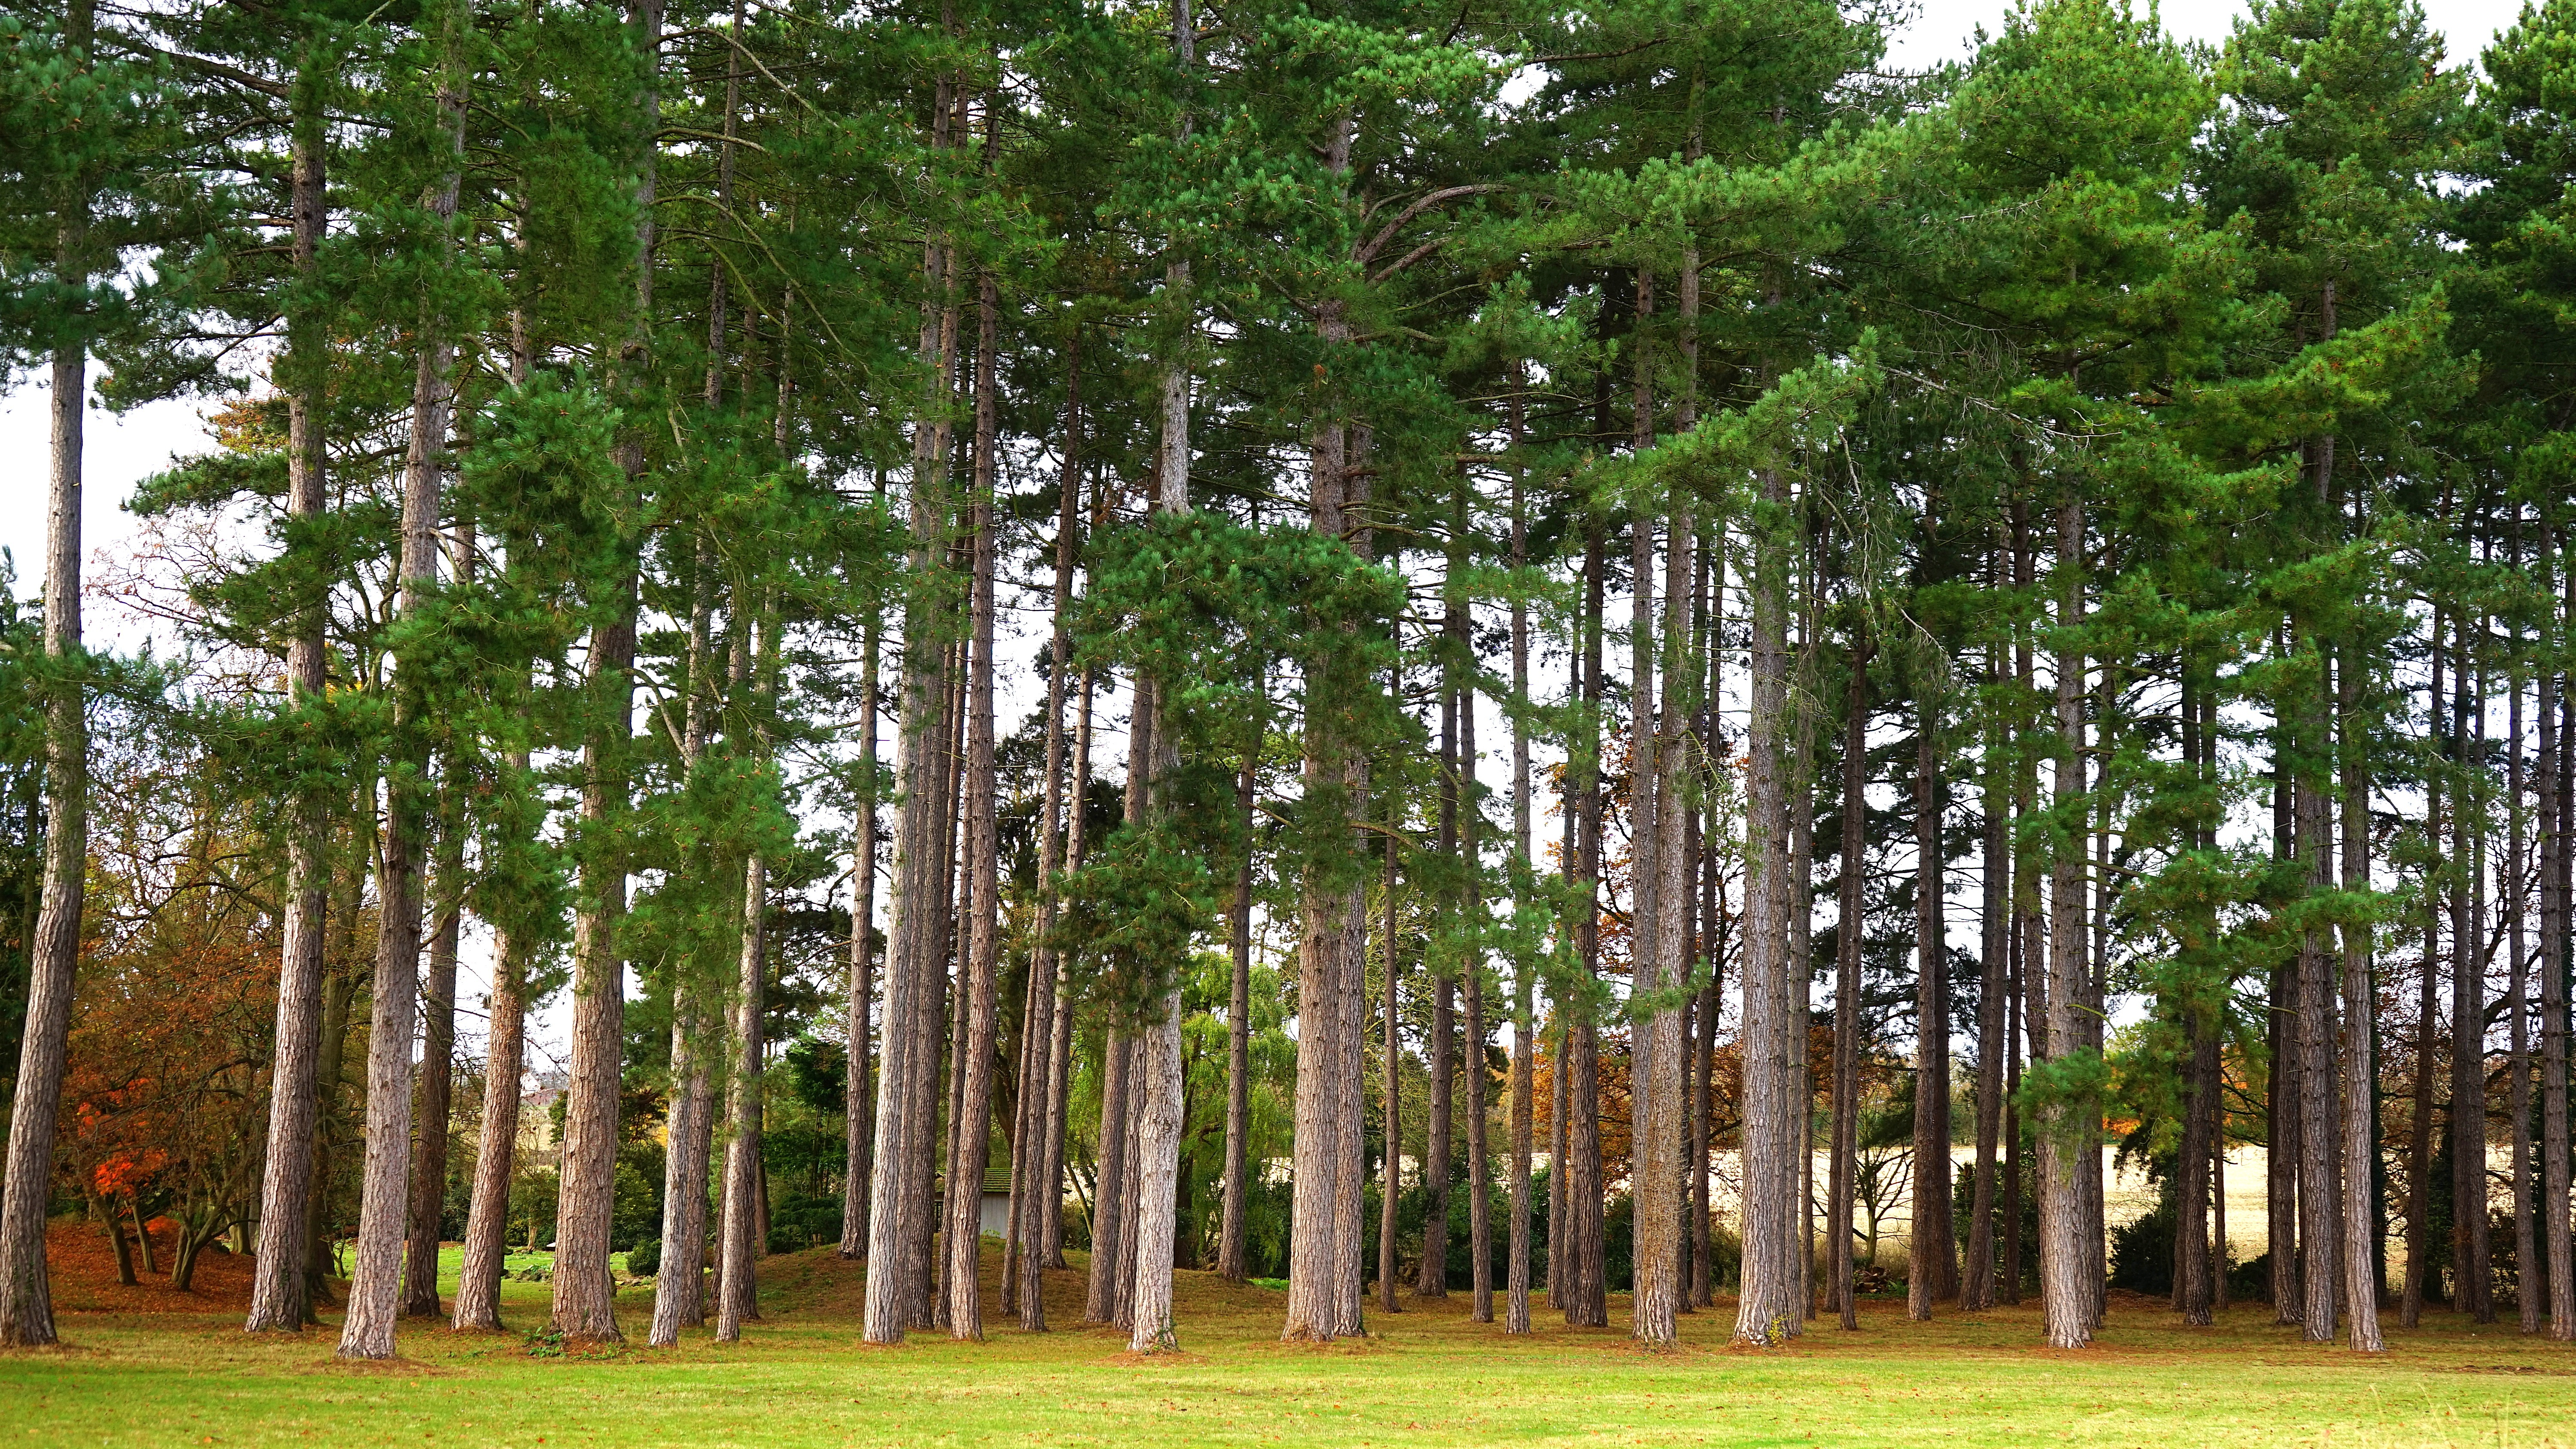
landscape, tree, nature, forest, grass, branch, plant, sky, meadow, leaf, environment, foliage, rural, color, birch, natural, park, botany, trees, leaves, bright, deciduous, plantation, grove, woodland, habitat, ecosystem, greens, flowering plant, biome, natural environment, woody plant, temperate broadleaf and mixed forest, temperate coniferous forest, land plant